Pterodactylus

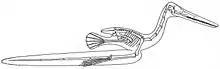
Wagler's 1830 restoration of an aquatic "Pterodactylus"

In his first description of the Mannheim specimen, Collini did not conclude that it was a flying animal. In fact, Collini could not fathom what kind of animal it might have been, rejecting affinities with the birds or the bats. He speculated that it may have been a sea creature, not for any anatomical reason, but because he thought the ocean depths were more likely to have housed unknown types of animals. The idea that pterosaurs were aquatic animals persisted among a minority of scientists as late as 1830, when the German zoologist Johann Georg Wagler published a text on "amphibians" which included an illustration of "Pterodactylus" using its wings as flippers. Wagler went so far as to classify "Pterodactylus", along with other aquatic vertebrates (namely plesiosaurs, ichthyosaurs, and monotremes), in the class Gryphi, between birds and mammals.